2nd Canadian Parliament

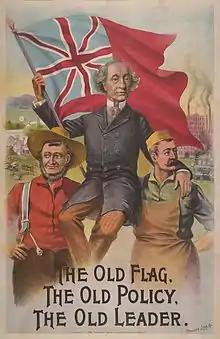
Sir John A. Macdonald, depicted in this poster from 1891, was Prime Minister during most of the 2nd Canadian Parliament.

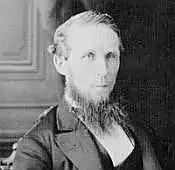
Alexander Mackenzie and his Liberal Party briefly took power at the end of the 2nd Parliament.

The 2nd Canadian Parliament was in session from March 5, 1873, until January 2, 1874 (303 days). The membership was set by the 1872 federal election from July 20 to October 12, 1872, and it changed only somewhat due to resignations and by-elections until it was dissolved prior to the 1874 election. Among the by-elections were the first election of PEI MPs, PEI joining Confederation in 1873.